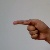
The image shows a hand gesture representing the letter 'G' in Indian Sign Language.